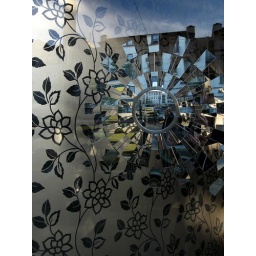
self-portrait in crazy mirror through window reflections